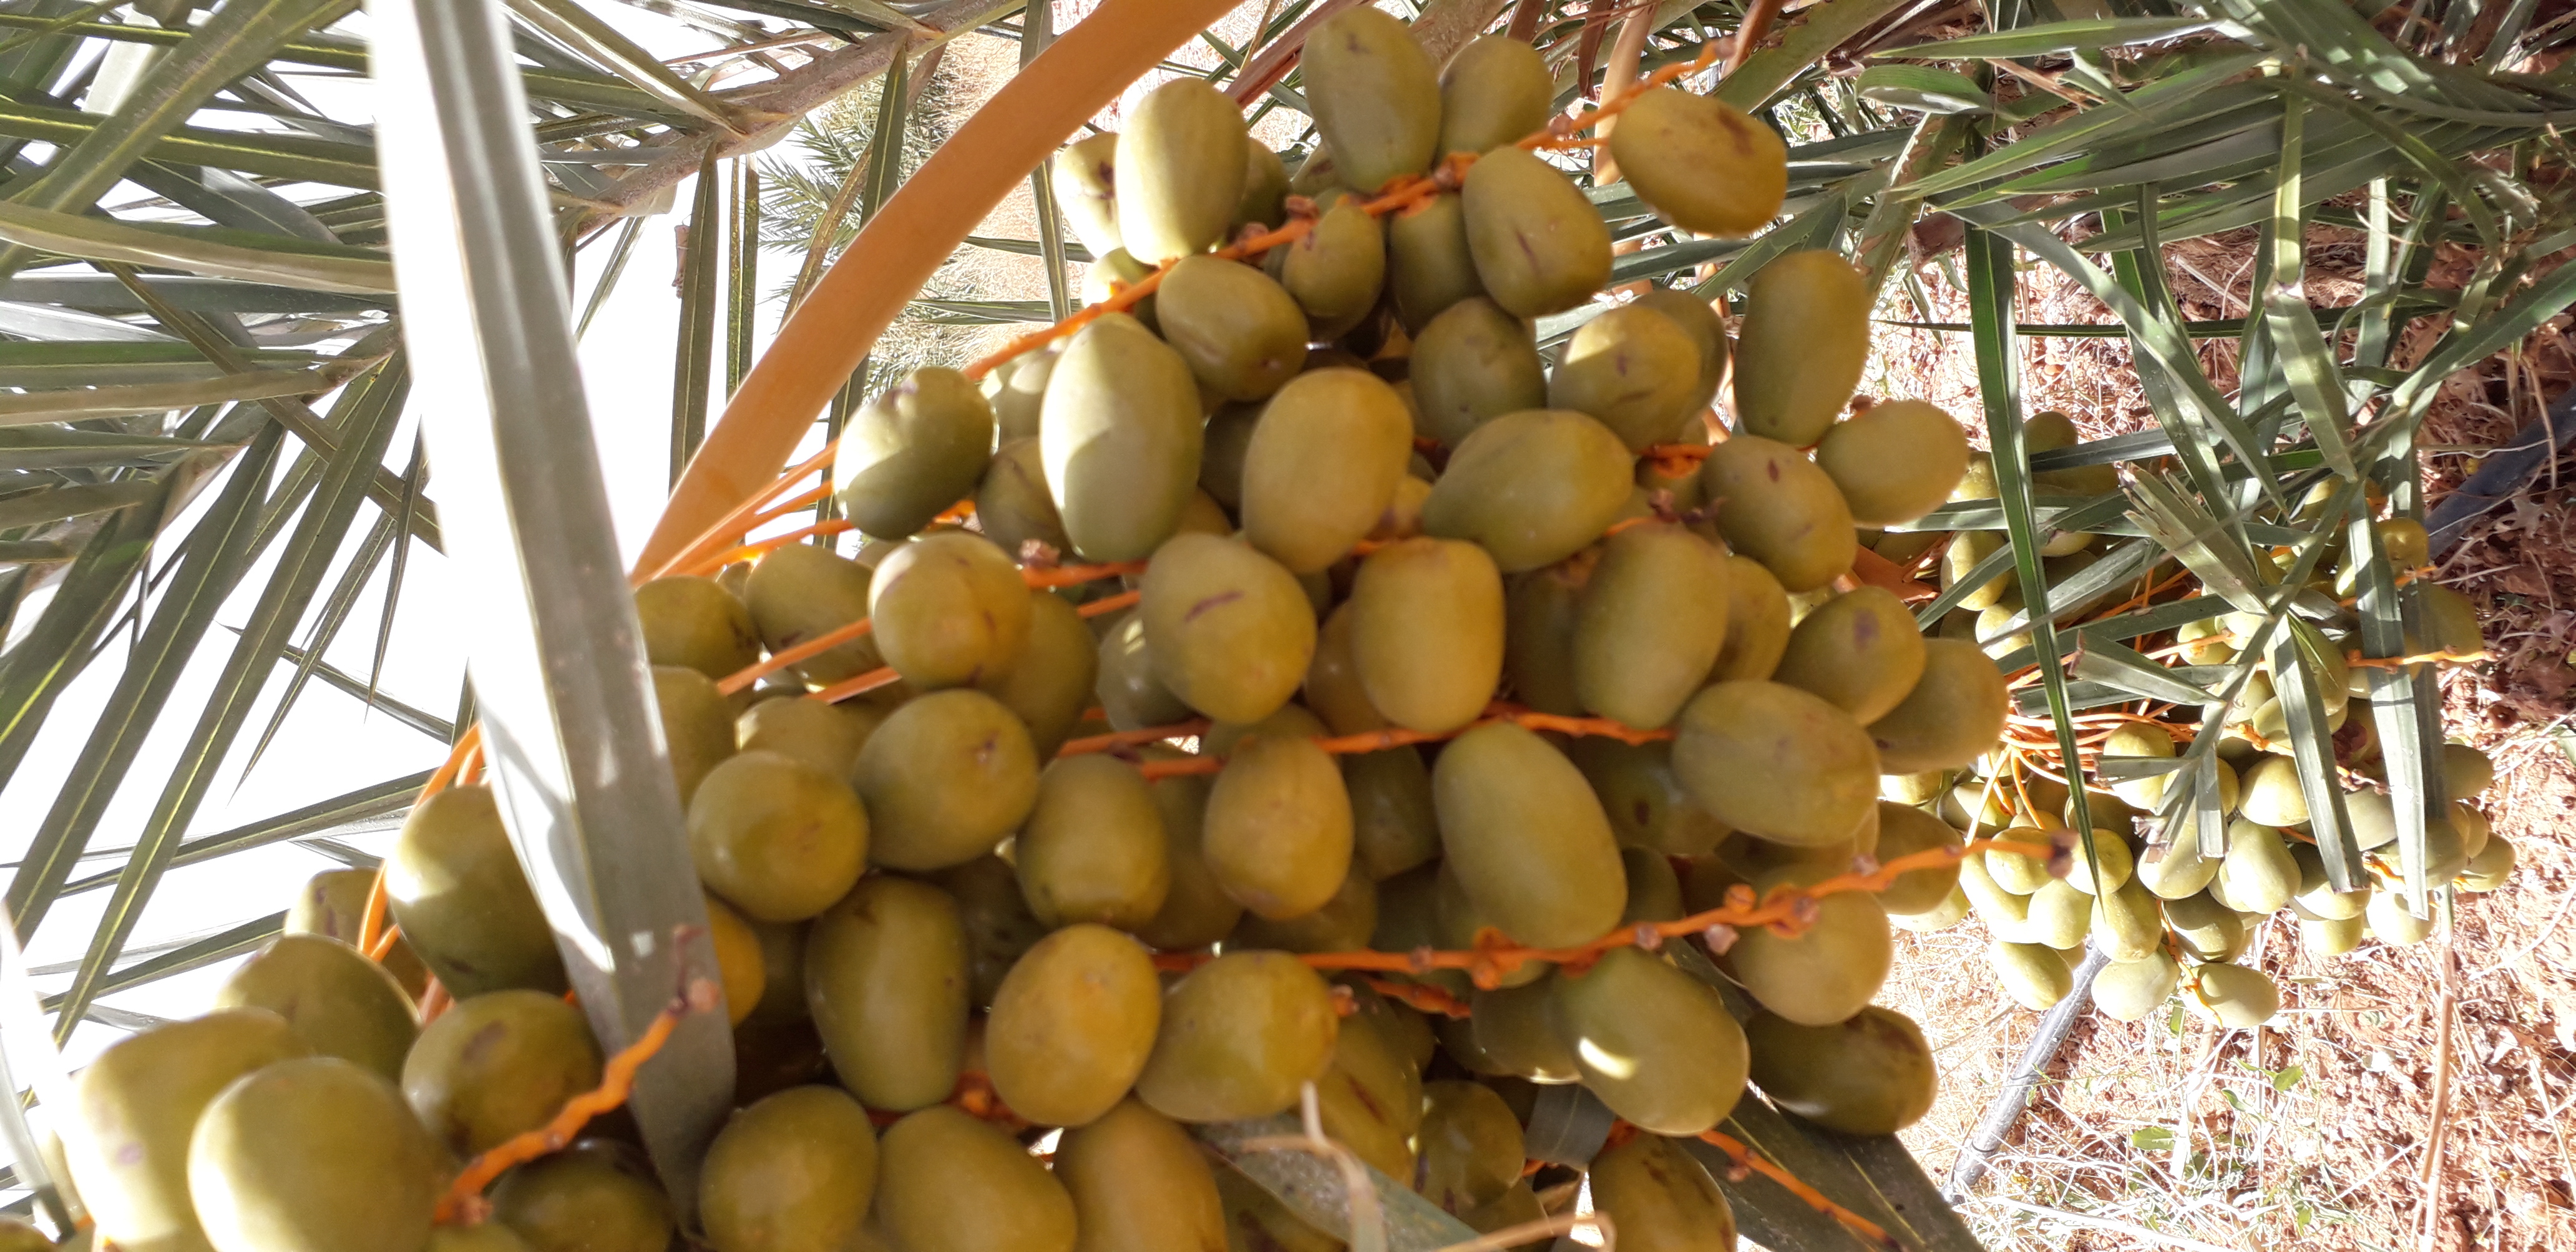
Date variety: Boufagous